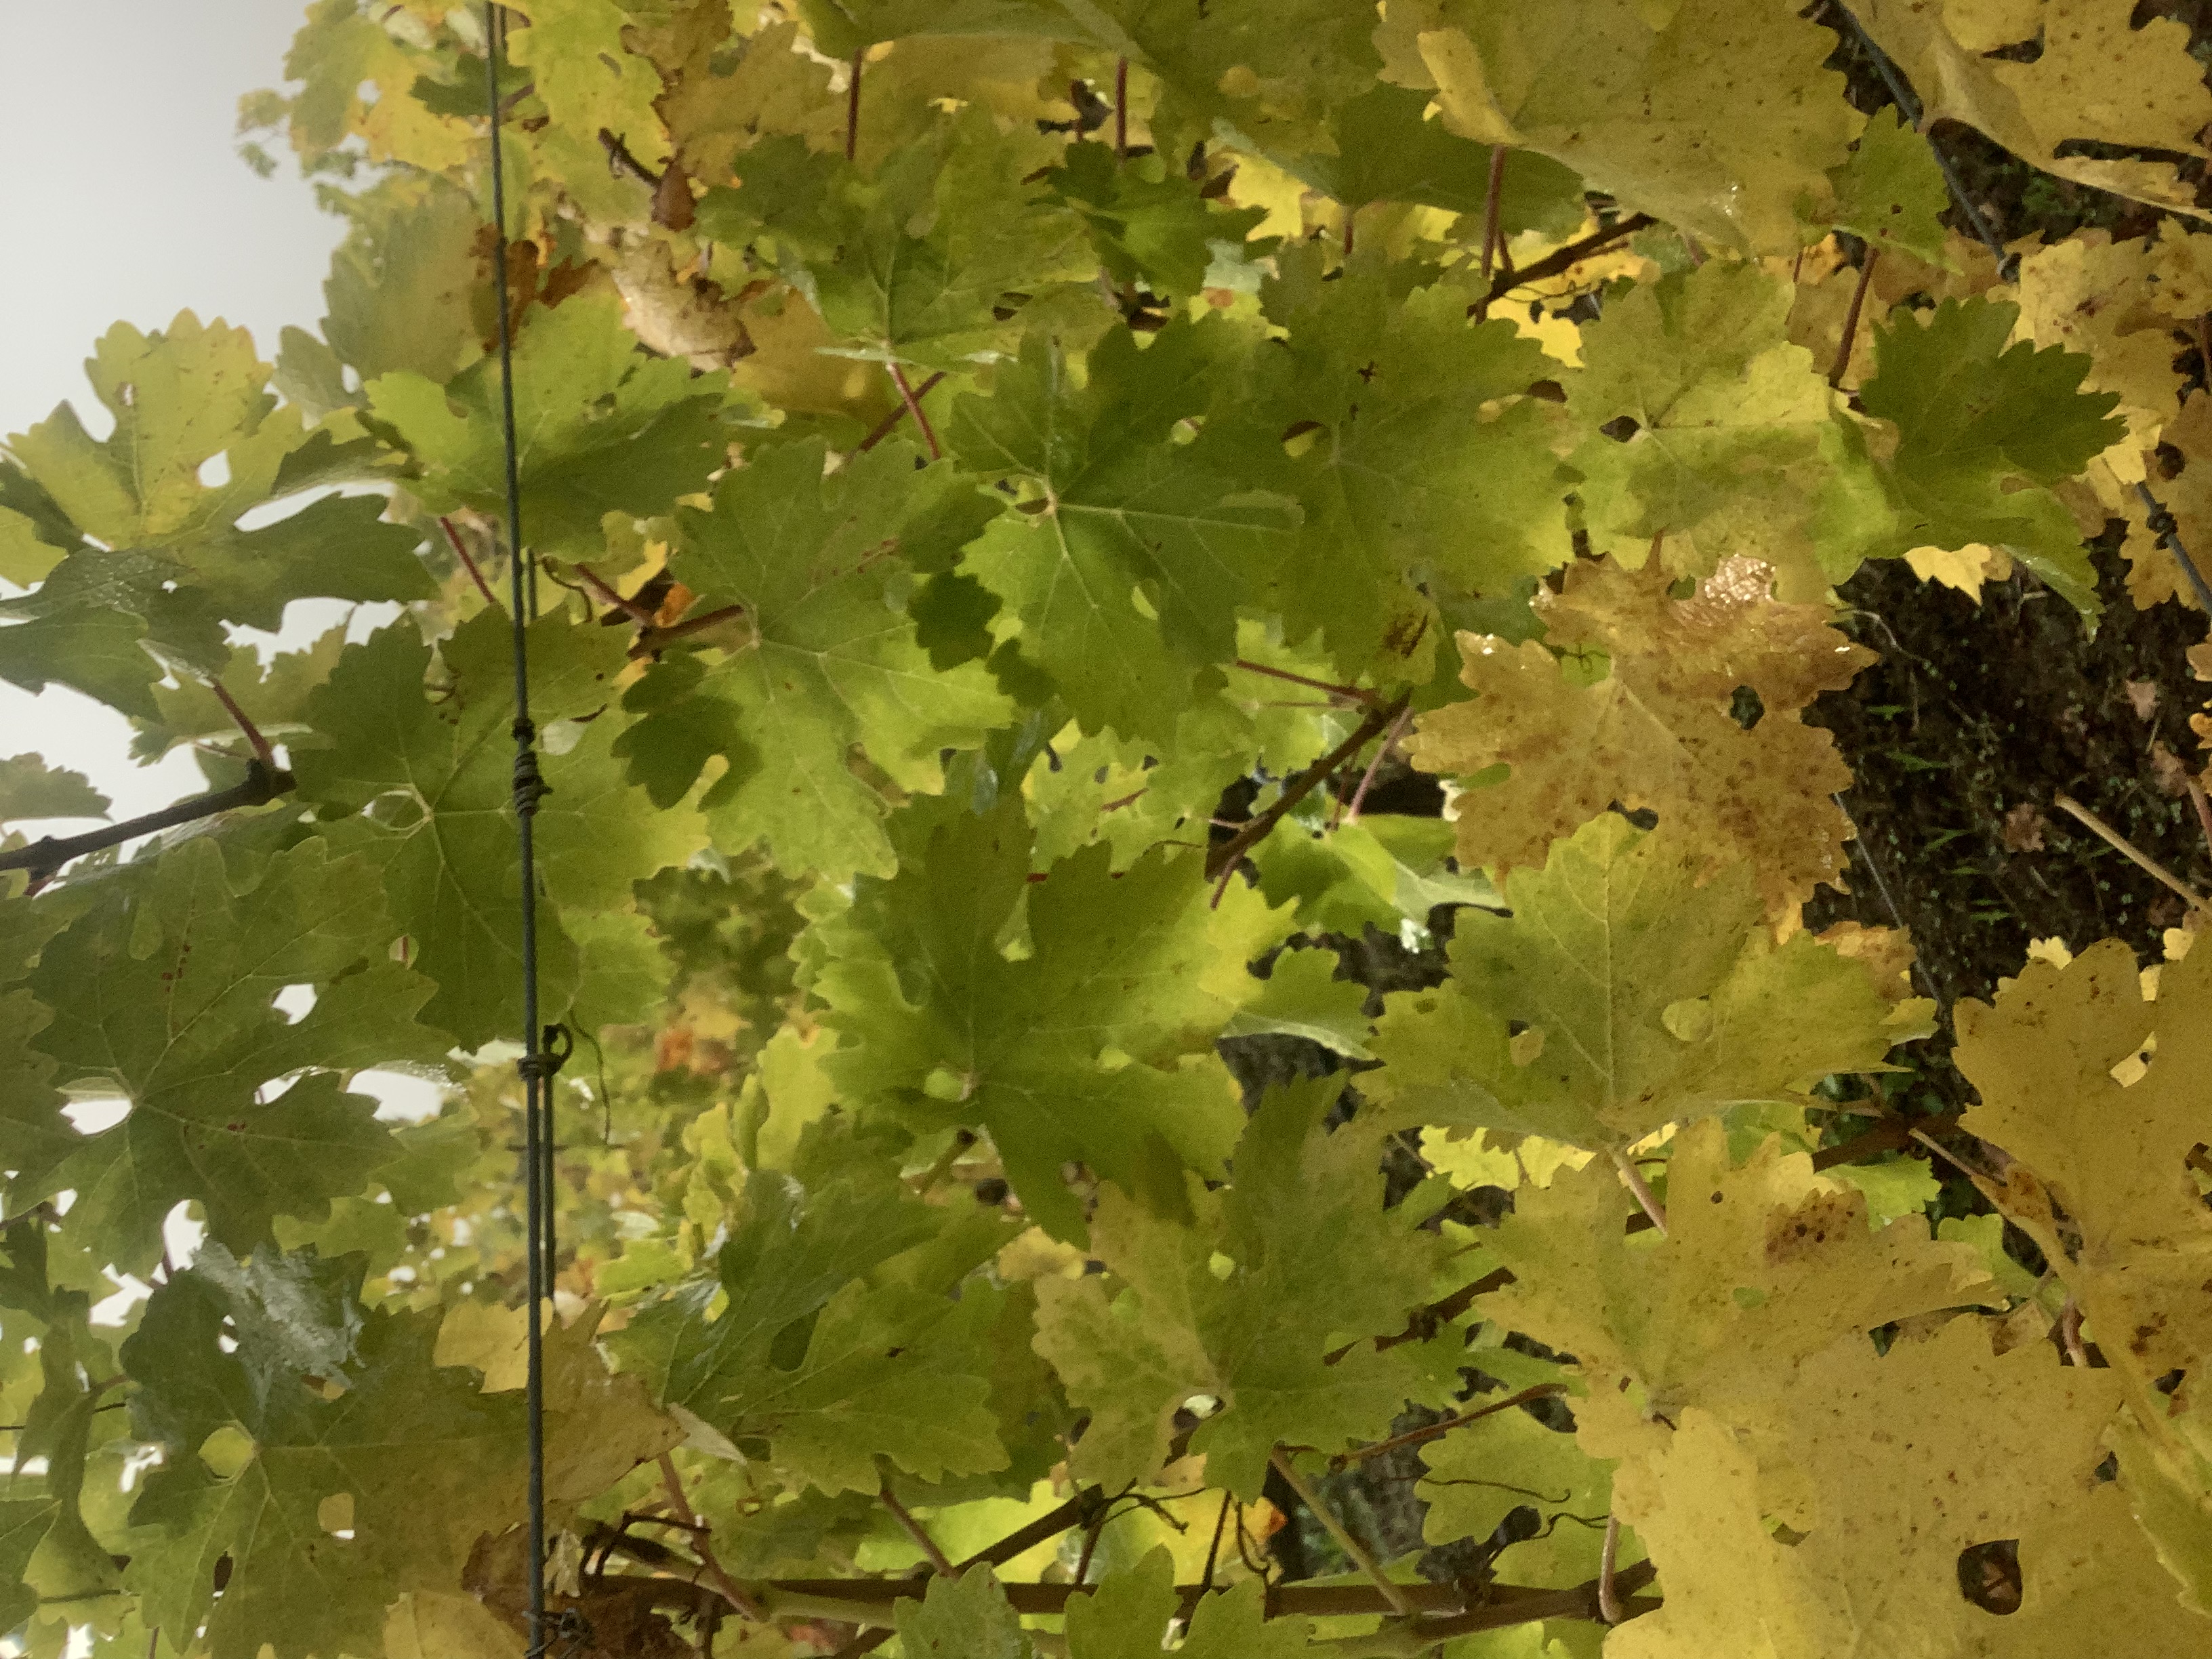
Label: No Virus